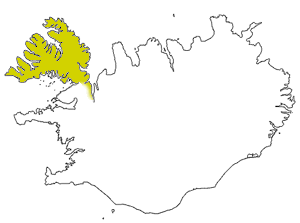
Le basco-islandais était un pidgin parlé au XVIIᵉ siècle par des pêcheurs et baleiniers basques et une partie de la population de l'Islande dans les fjords de l'Ouest à Vestfirðir. Dans ce pidgin est aussi à noter l'influence du français et de l'anglais, mais c'est principalement le résultat de la coexistence et d'échanges entre les pêcheurs de différents pays dans les eaux de l'océan Atlantique nord.
Le Spánverjavígin, aussi appelé « Massacre des Espagnols » est le dernier massacre connu de l'histoire islandaise. En 1615, des chasseurs de baleine du Pays-Basque espagnol entrent en conflit et sont tués par des habitants des Vestfirðir, région du nord-ouest de l'Islande.